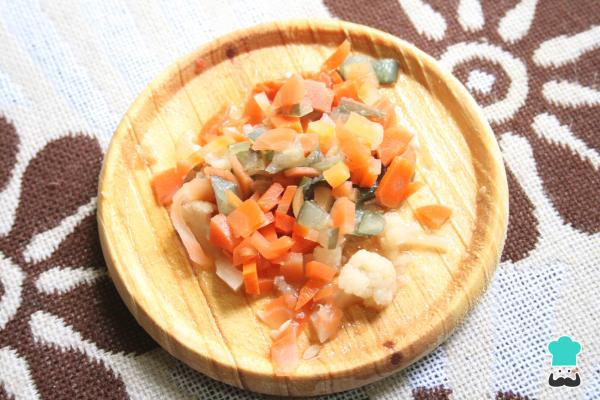
Vacía el frasco pequeño de encurtidos y escurre los vegetales. Separa lo sólido de lo líquido. Reserva ambos por separado.